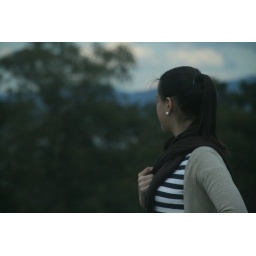
I am working on building up a wall in my heart